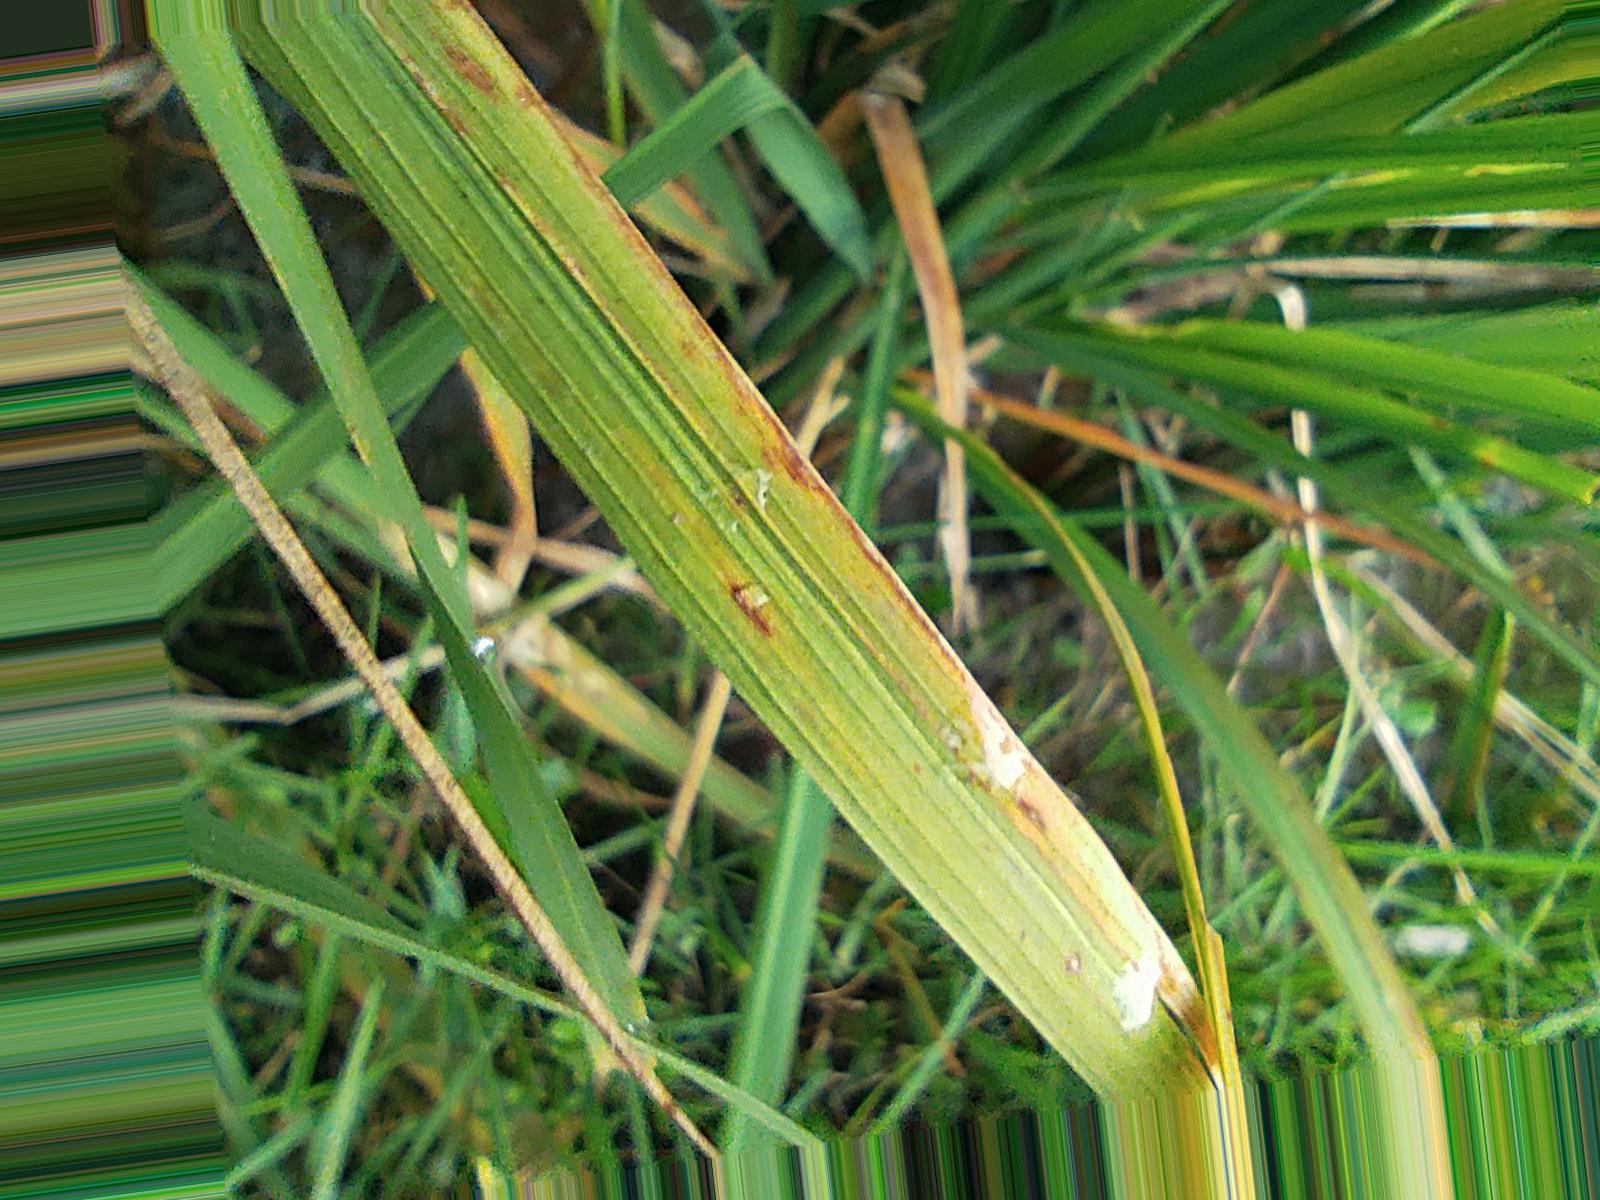
Nhãn: Bệnh Gạch Nâu ( Narrow Brown Spot )